History of the Jews in the Dominican Republic

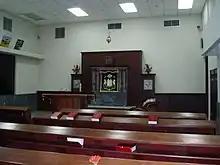
Inside a Santo Domingo synagogue

The history of the Jews in the Dominican Republic goes back to the late 1400s, with the arrival of Sephardic Jews exiled from Spain and the Mediterranean area in 1492 and 1497. This was followed by new waves of migrants dating from the 1700s and again in the period before and during World War II, reaching a peak in the late 1930s and early 1940s, as Jewish refugees fled the conditions in Europe brought on by WWII.